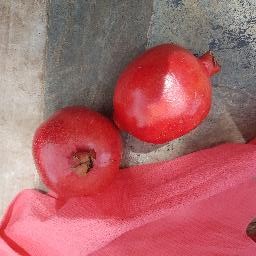
Fruit: Pomegranate
Quality: Good